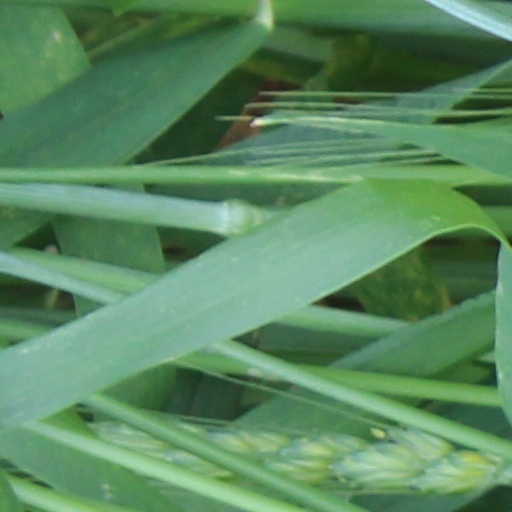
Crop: wheat